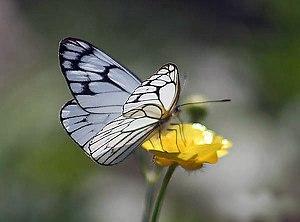
Aporia est un genre paléarctique de lépidoptères de la famille des Pieridae et de la sous-famille des Pierinae.